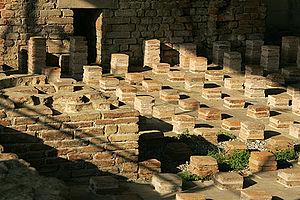
Aventicum, capitale de la Cité des Helvètes, se situe au cœur du plateau suisse, entre le massif des Alpes et la chaîne du jura. Implantée au bord du lac de Morat dans la région dite des Trois-Lacs, la ville bénéficie d'un emplacement stratégique à proximité de réseaux fluviaux et routiers importants - notamment avec un couloir naturel de circulation reliant le lac Léman à Vindonissa et Augusta Raurica.